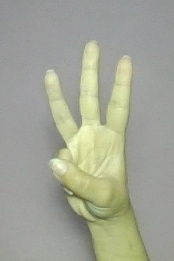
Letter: thaa